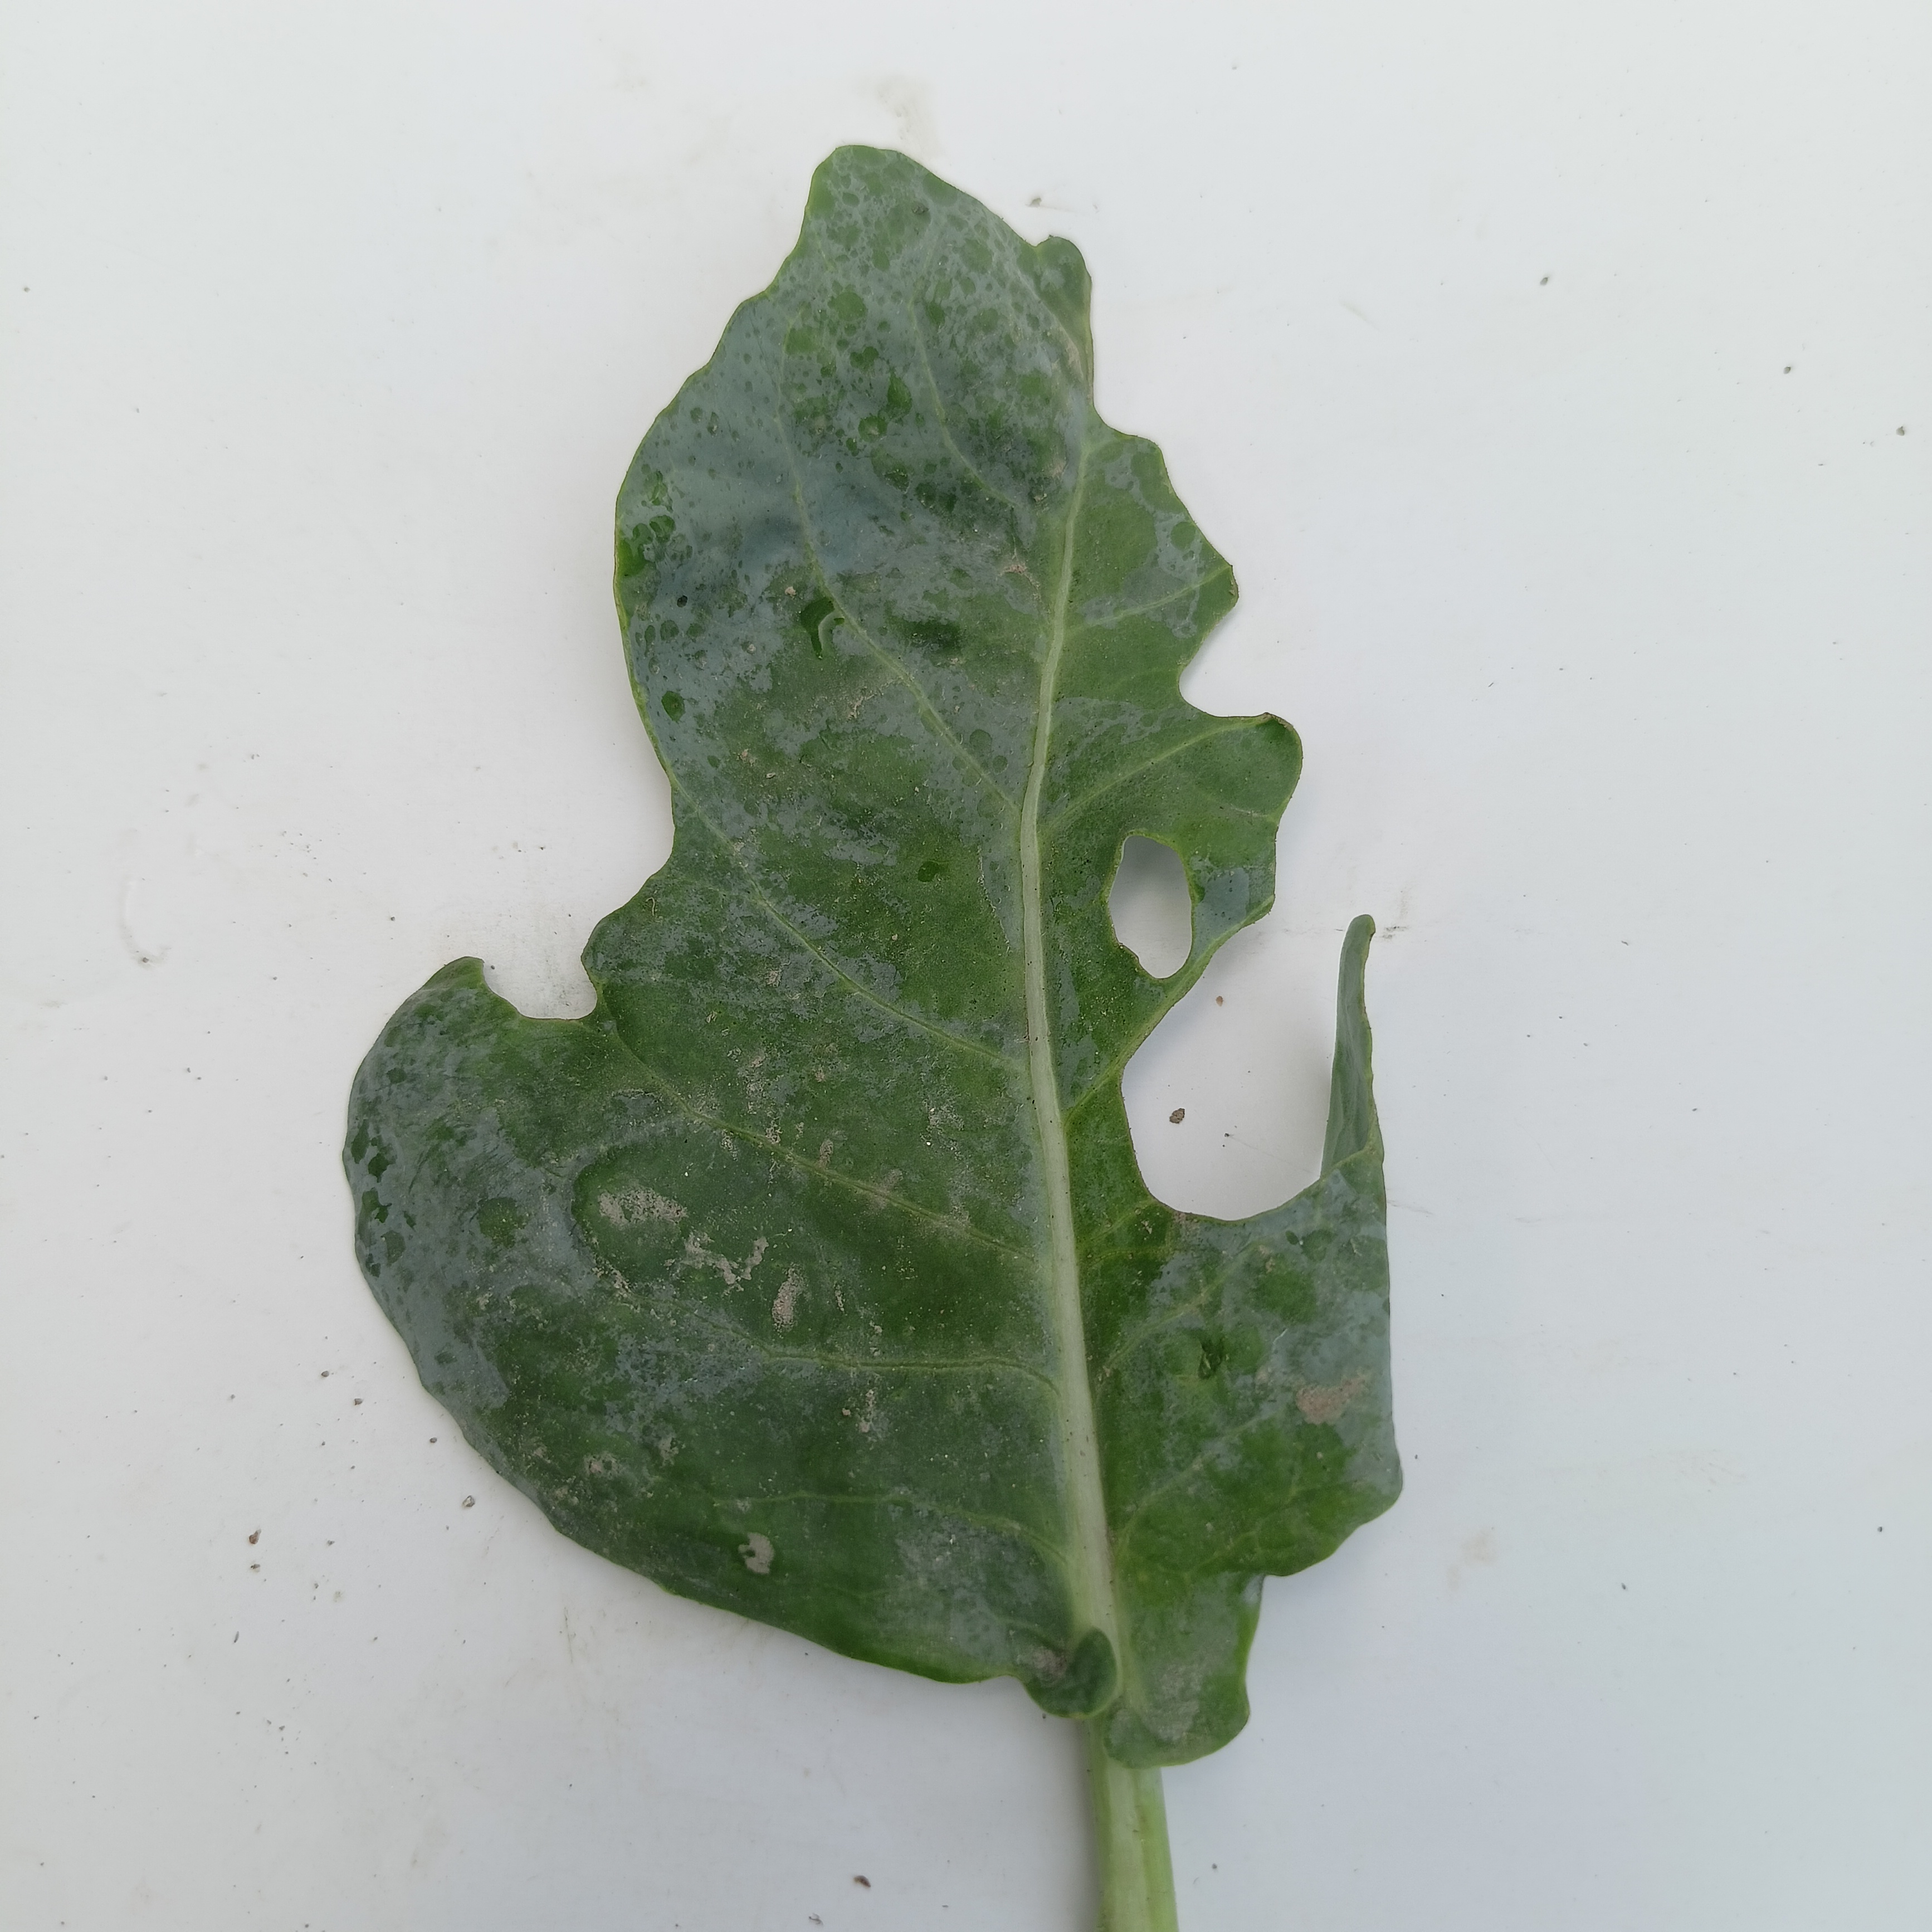
Label: Insect Hole